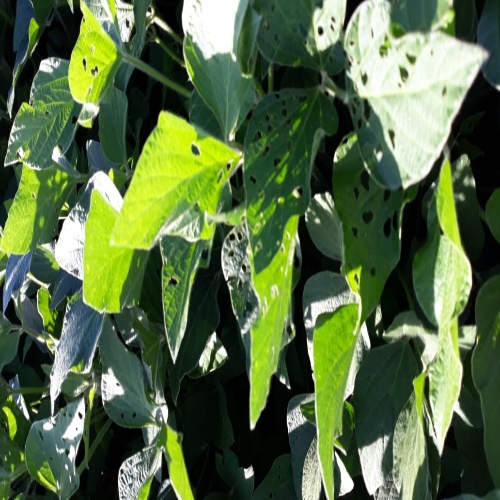
Label: Caterpillar